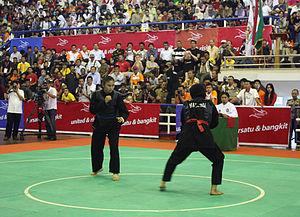
Les Jeux d'Asie du Sud-Est de 2011, officiellement connus comme les 26ᵉˢ Jeux d'Asie du Sud-Est, sont une compétition multisports internationale qui se tient du 11 au 22 novembre 2011 à Jakarta et Palembang, en Indonésie.